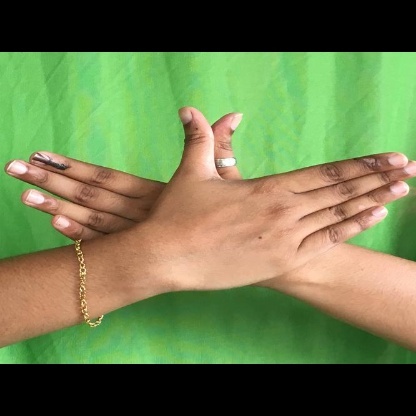
Mudra: Garuda